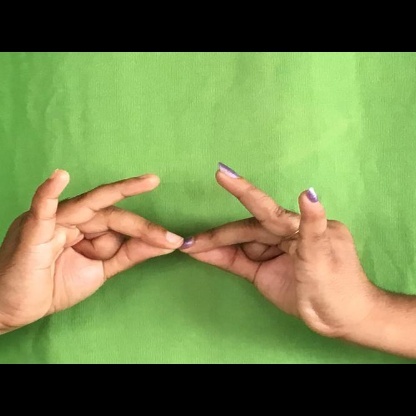
Mudra: Sakata